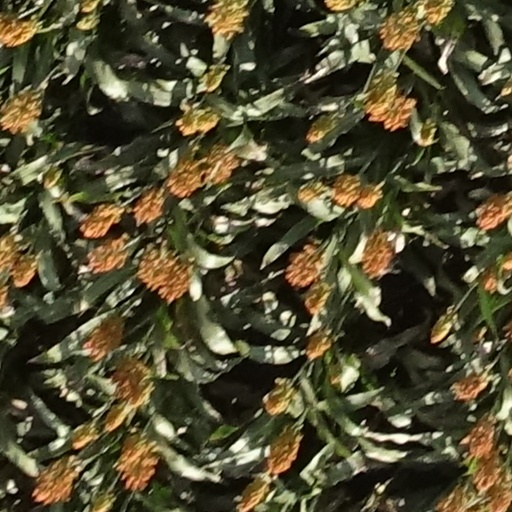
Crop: sorghum